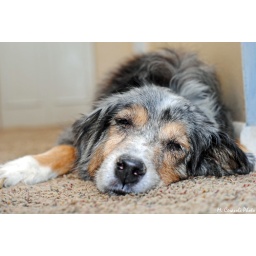
Another dog of mine that found itself in my camera's cross hairs :P